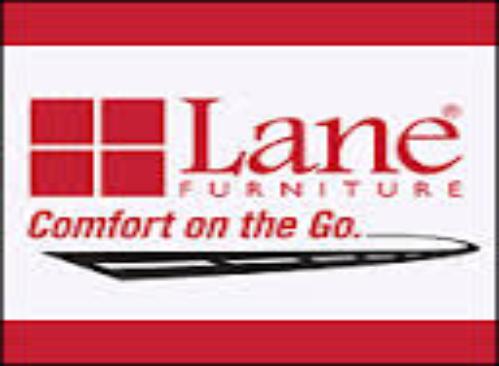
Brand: Lane Furniture
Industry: Necessities